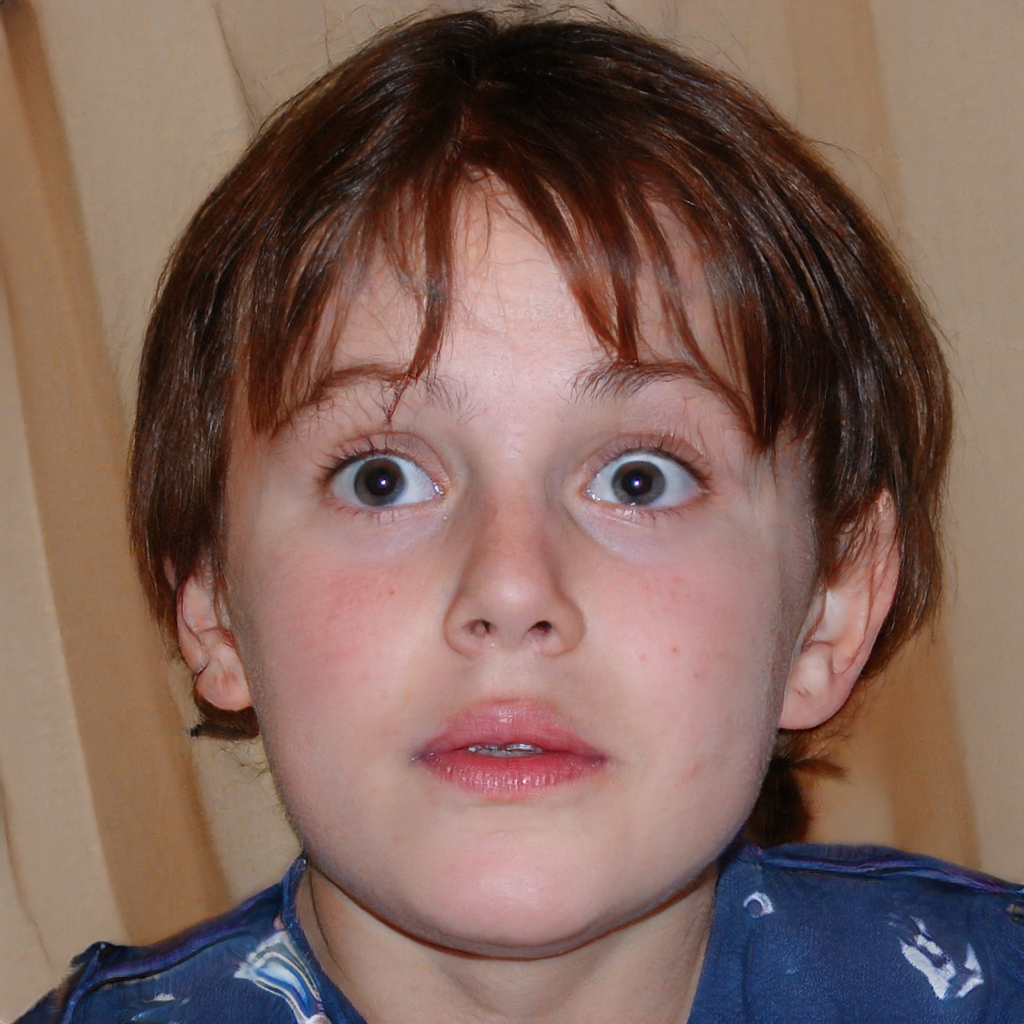
Gender: Male